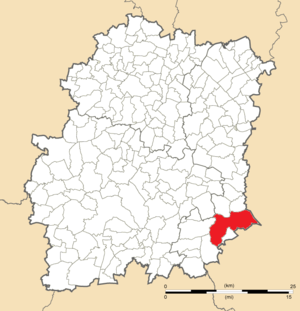
Carte de position de Milly-la-Forêt en Essonne
Milly-la-Forêt est une commune française située dans le sud-est du département de l’Essonne en région Île-de-France.